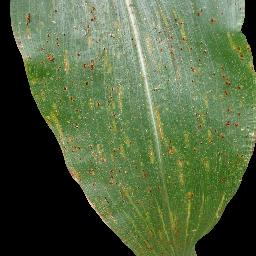
Label: Corn___Common_rust